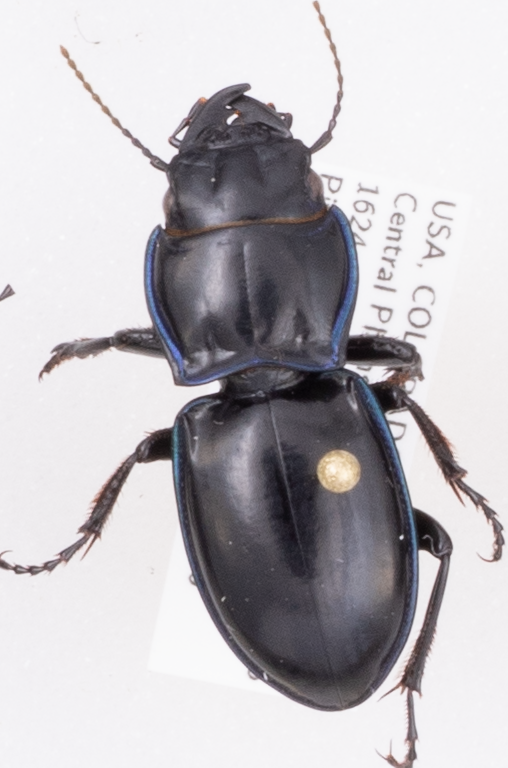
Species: Pasimachus elongatus
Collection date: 2018-07-05
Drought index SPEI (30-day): -0.198
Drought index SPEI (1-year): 0.06
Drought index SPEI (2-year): -0.46